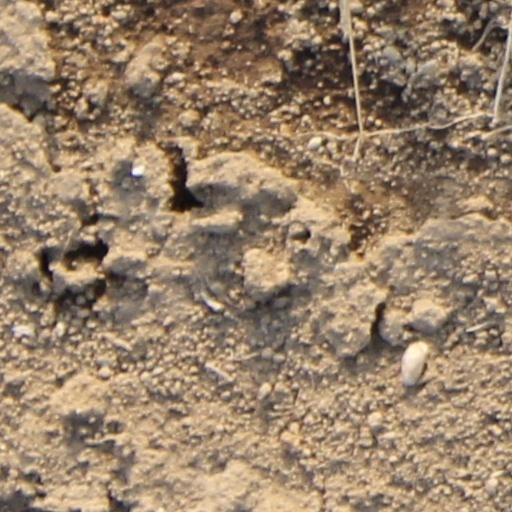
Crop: wheat